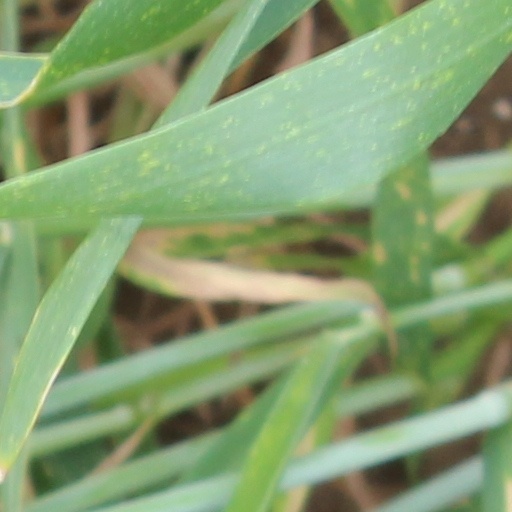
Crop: wheat